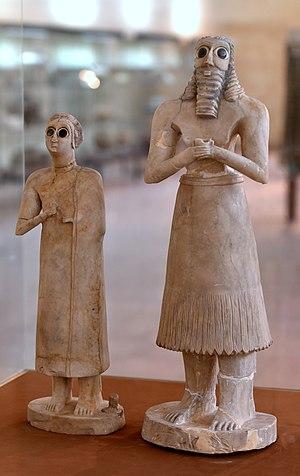
Eshnunna est une ville de la Mésopotamie ancienne, située dans la basse vallée de la Diyala. Elle correspond à l'actuel site de Tell Asmar, fouillé dans les années 1930 par les équipes de l'Oriental Institute de Chicago.